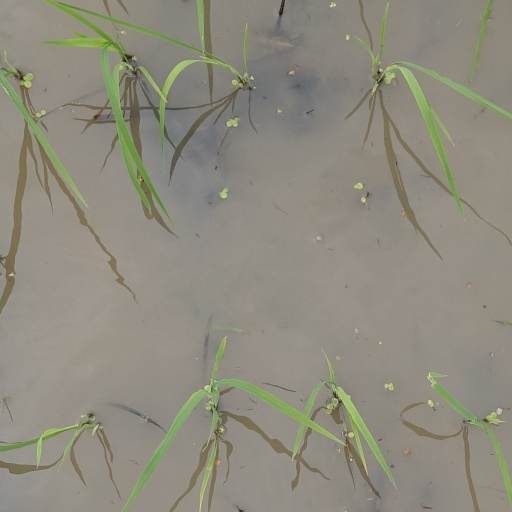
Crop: rice